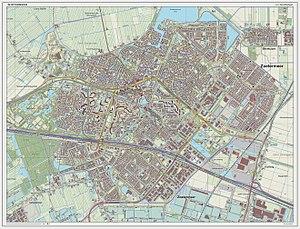
Zoetermeer est une commune et ville néerlandaise, située en province de Hollande-Méridionale et comptant 124 947 habitants lors du recensement de 2019. Elle se trouve à 12 km à l'est de La Haye, ville siège du gouvernement des Pays-Bas. Le nom Zoetermeer est traduisible en français par Lac sucré.